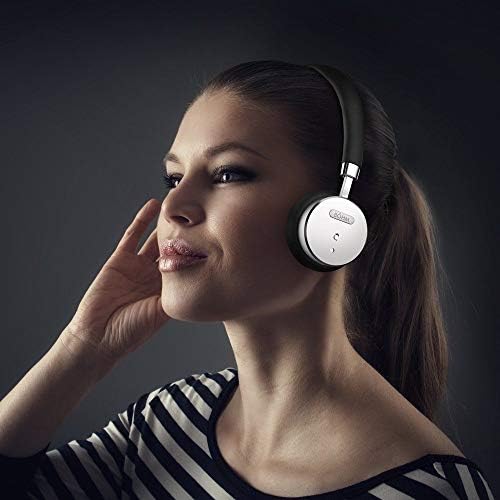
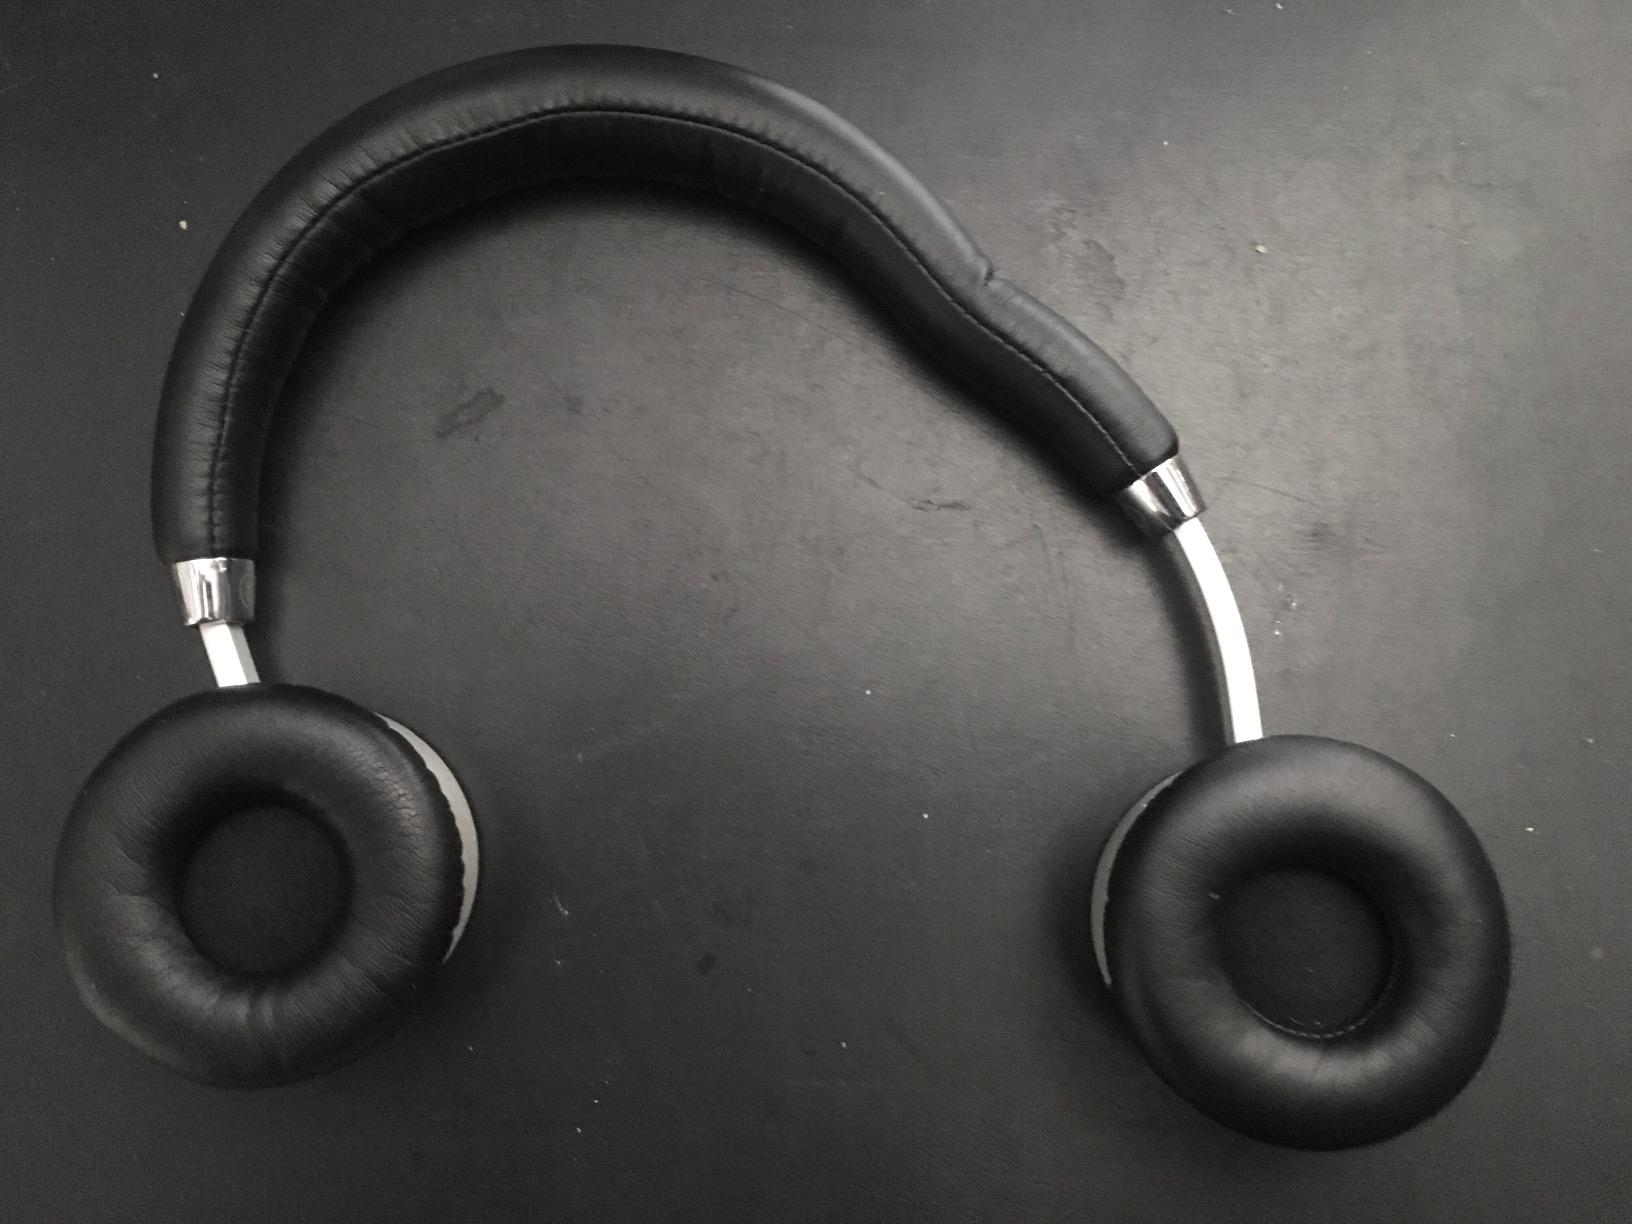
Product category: headphones
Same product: yes